Outgert Ariss Akersloot

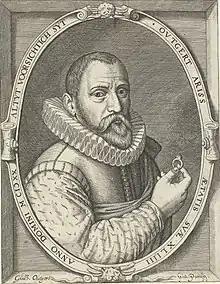
Engraving by Willem

He was a member of the Haarlem regency from 1618 to 1649. From 17 January 1625 to 3 May 1628, he was a member of the Admiralty of Amsterdam. His portrait was painted as Lieutenant of the Haarlem Cluveniers civic guard by Frans Hals in The Banquet of the Officers of the St Adrian Militia Company in 1627.